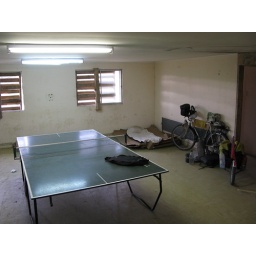
camp spot in an old dormitory behind a highway road service office